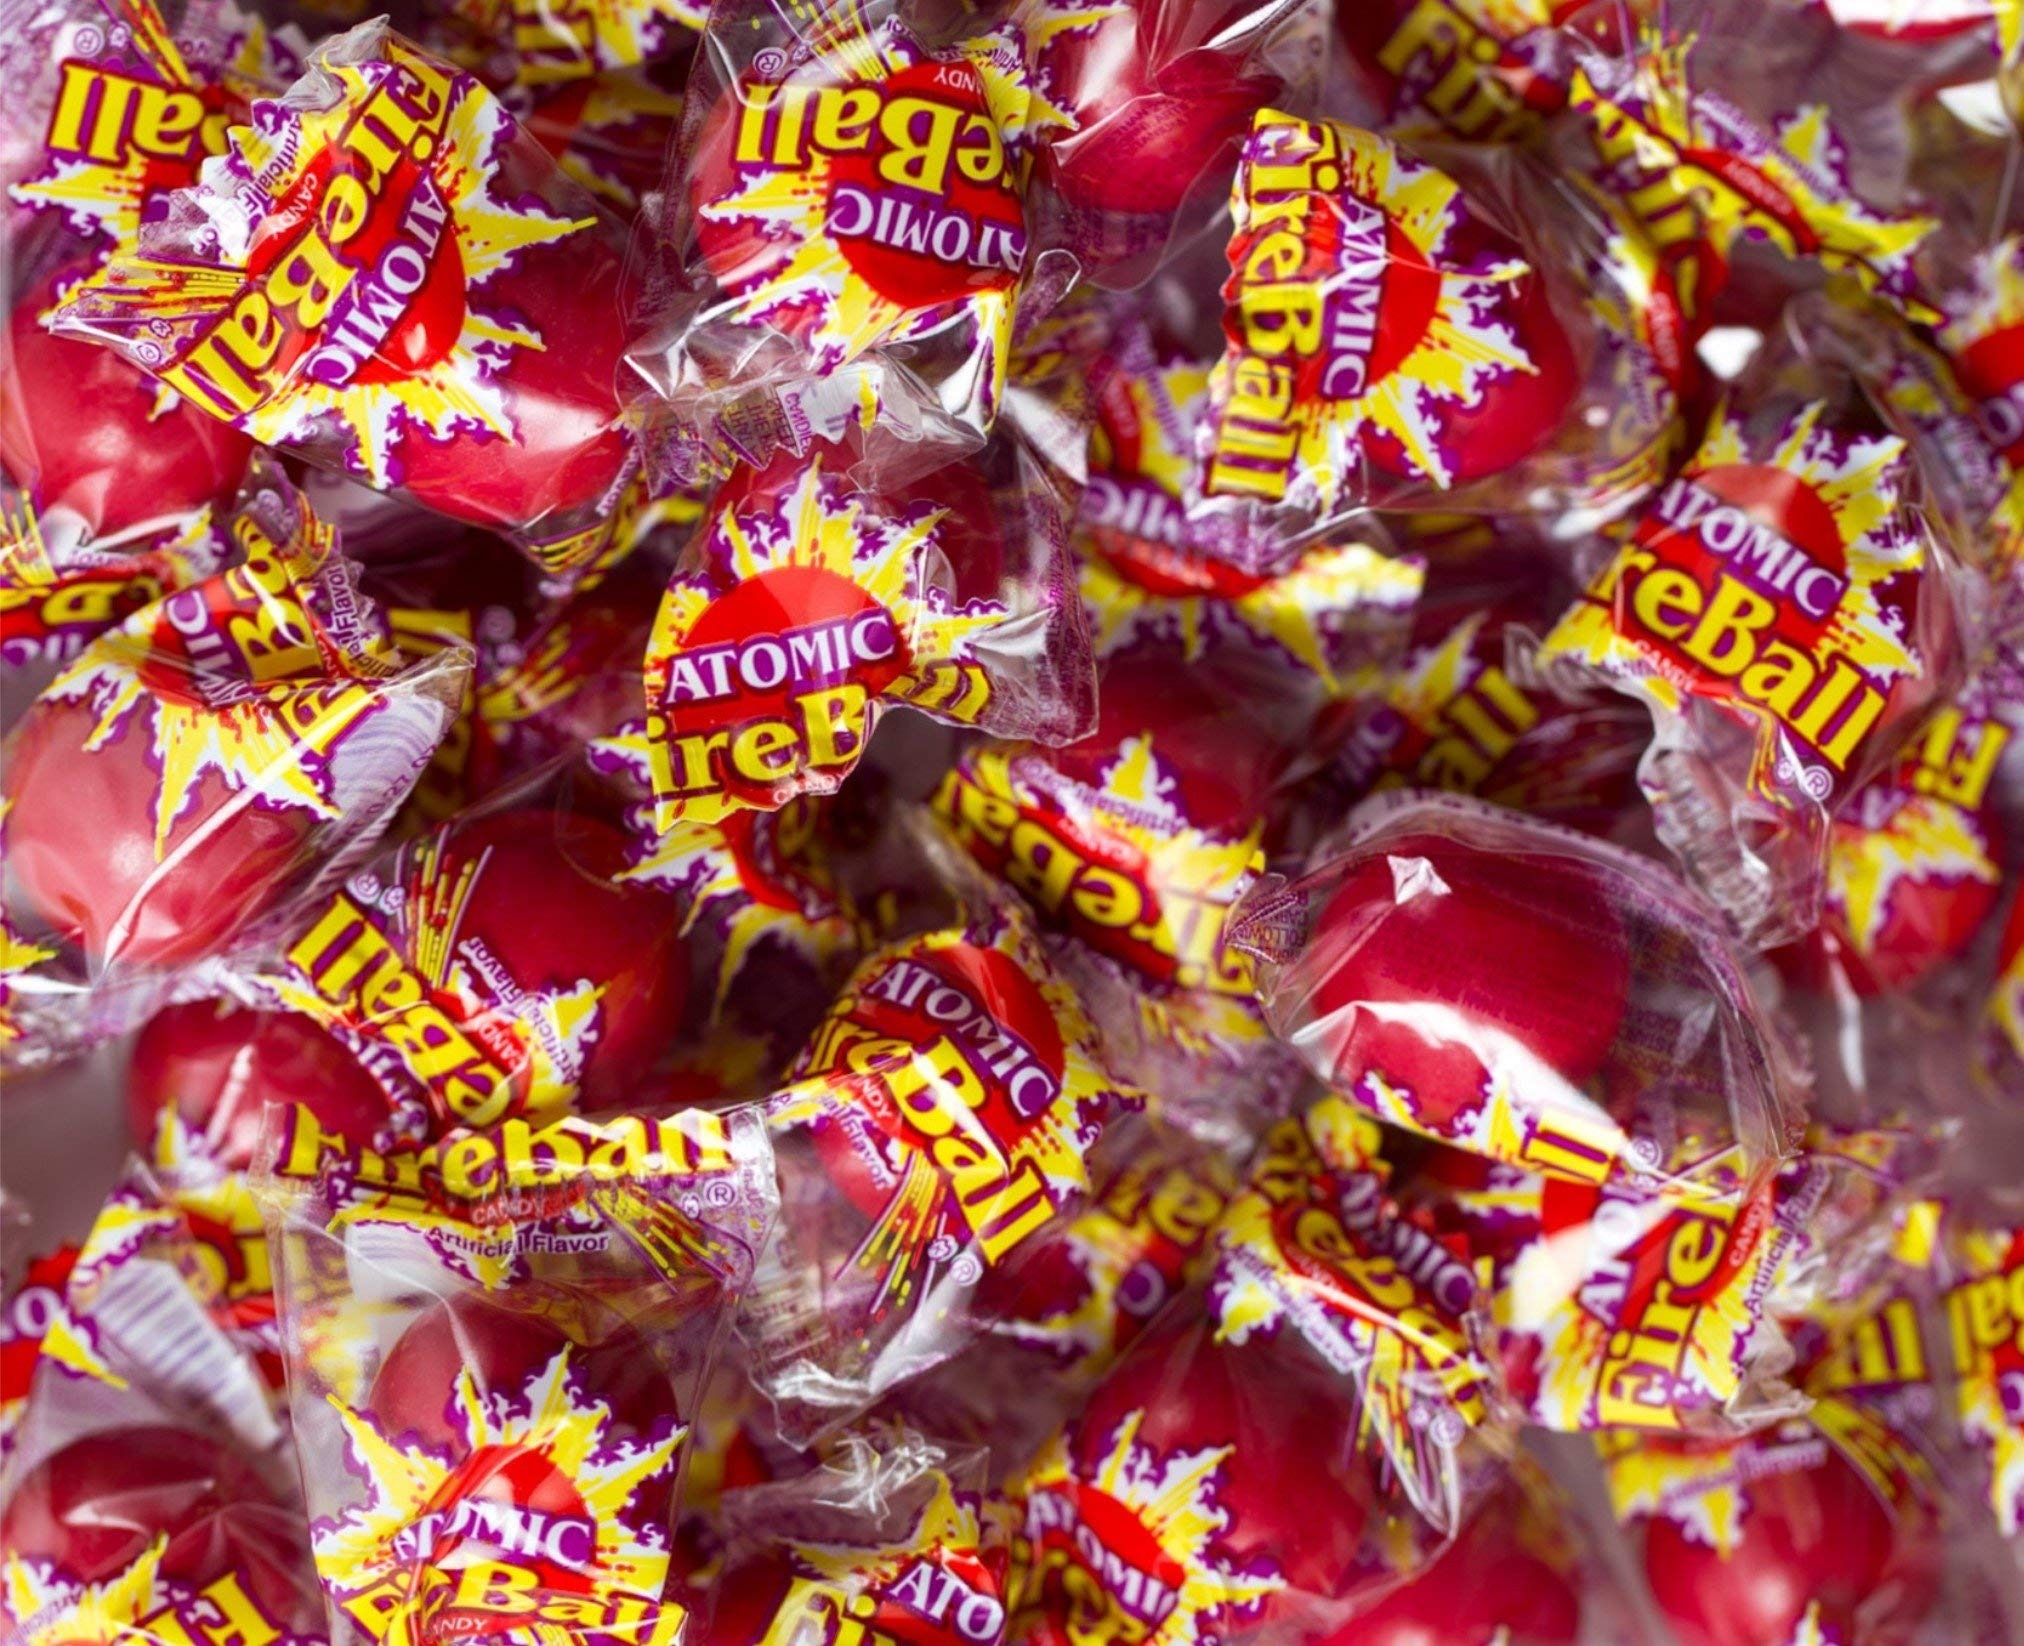
Item Name: ATOMIC FireBall Candy Jawbreakers, Hot, 3 pound bag
Bullet Point 1: Bag Container: The candy comes in a 3 pound bag for easy storage and portability.
Bullet Point 2: Hot Flavor: The candy has a spicy hot flavor that will satisfy your sweet and sour cravings.
Bullet Point 3: Brand: The candy is made by Ferrara Candy Company, a leading candy manufacturer.
Bullet Point 4: Occasion: The candy is perfect for Halloween, New Year's Eve, birthdays, and other special occasions.
Bullet Point 5: Specialty: The candy is fat-free, making it a healthier option for those watching their weight.
Value: 48.0
Unit: Ounce

Price: 29.8